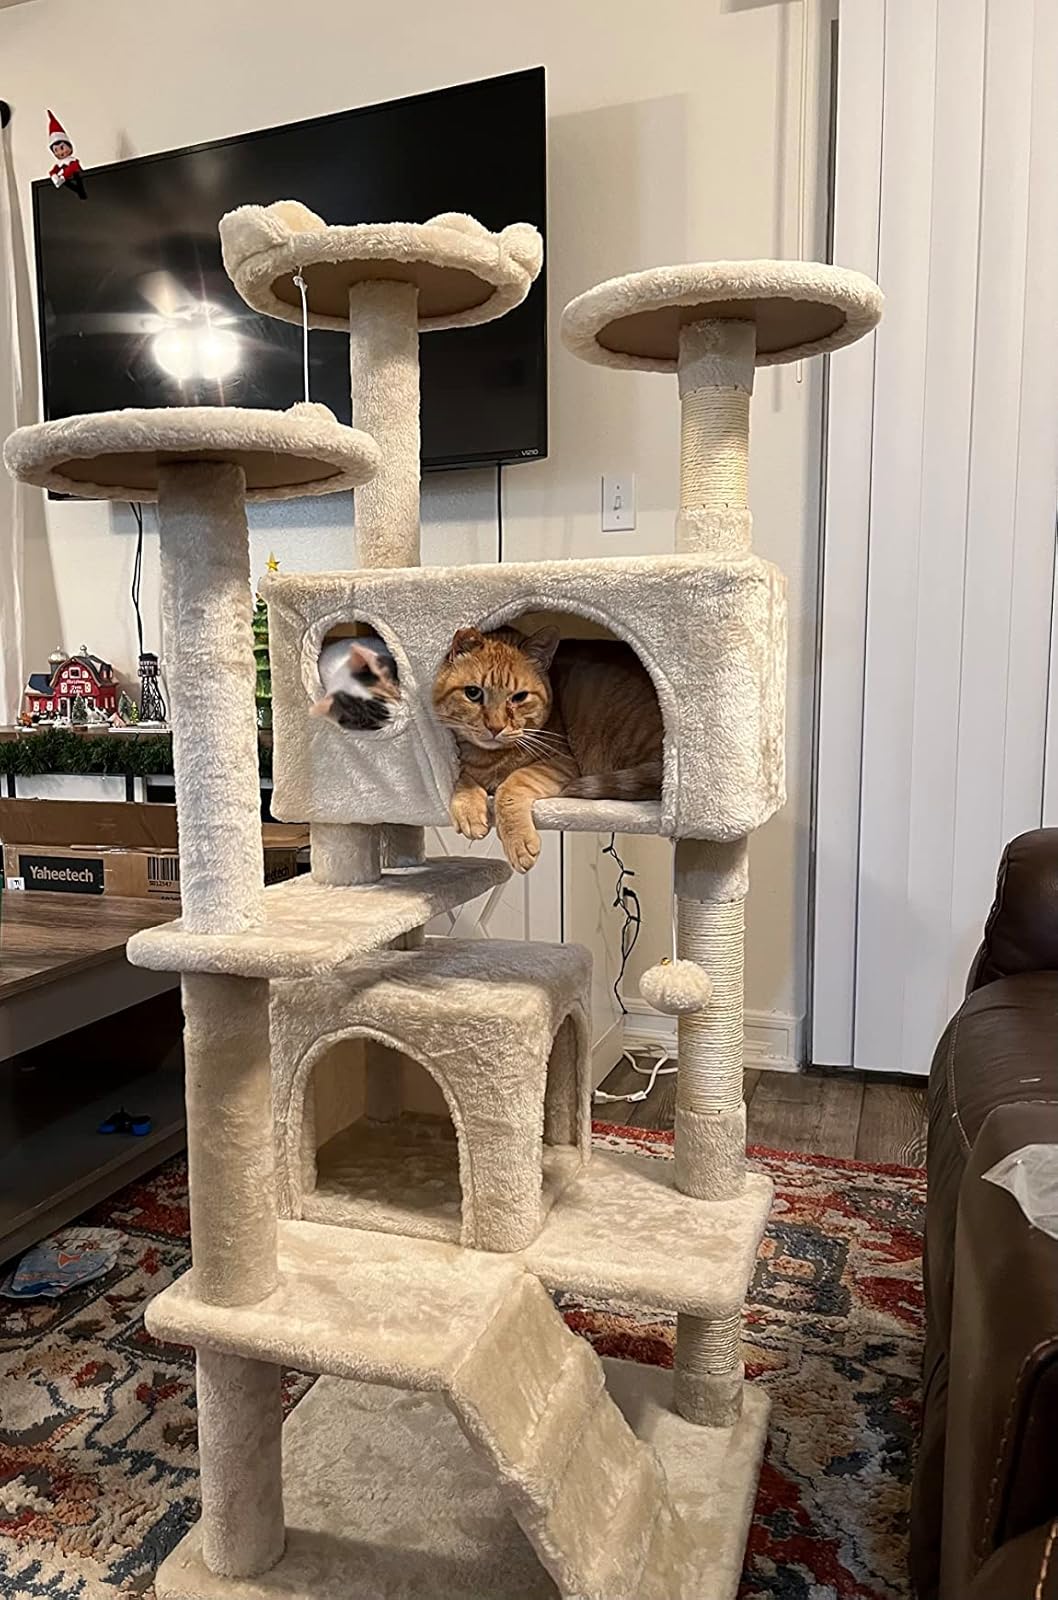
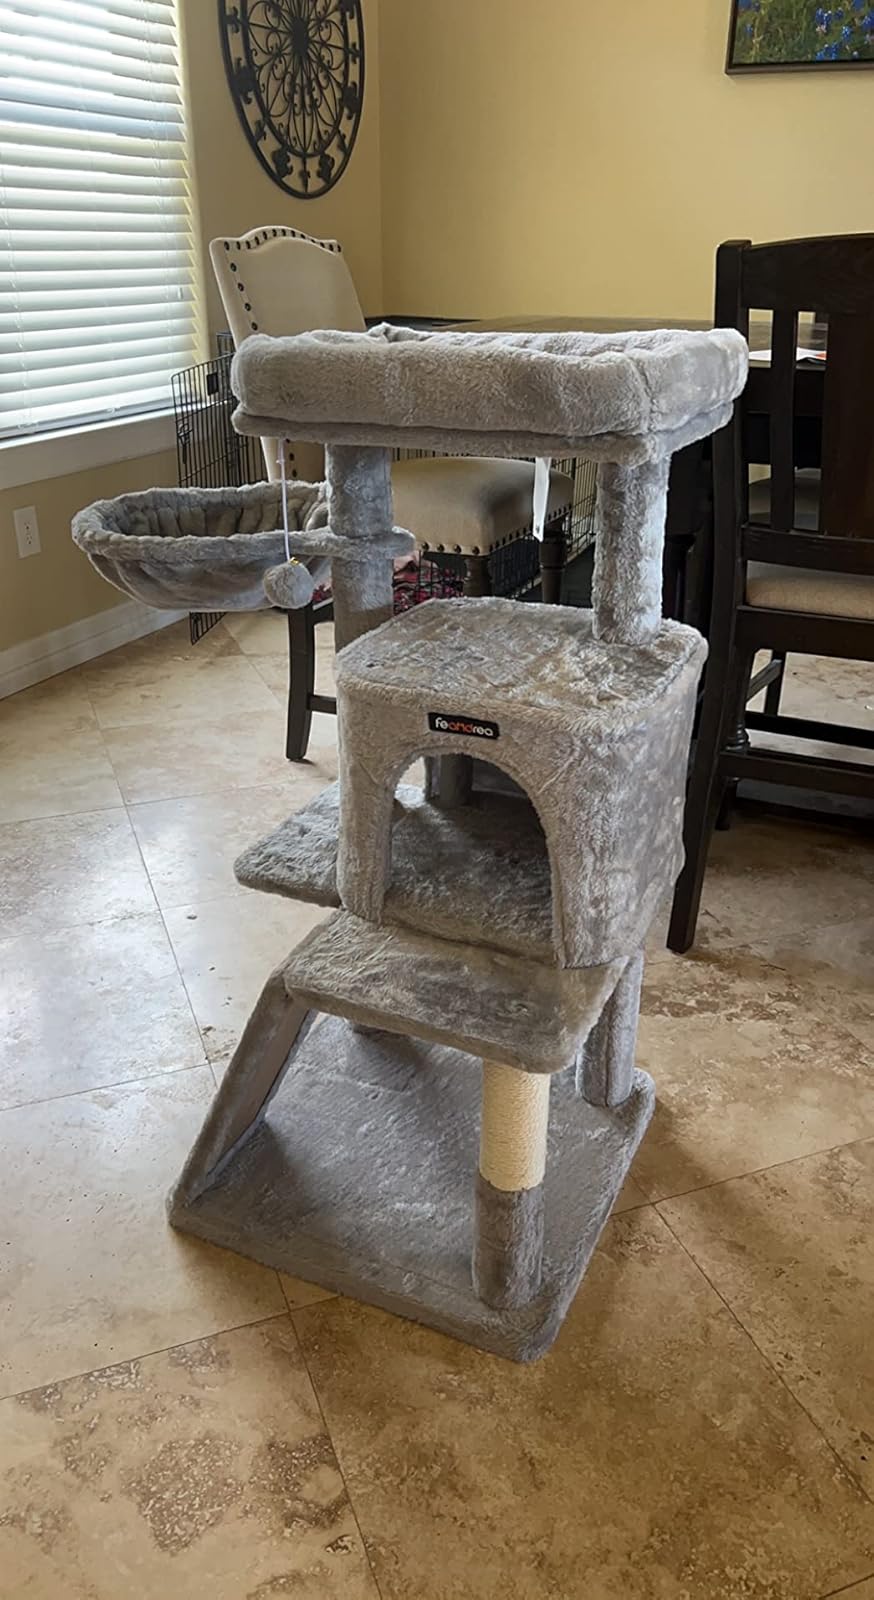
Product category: items_cat tree
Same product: no